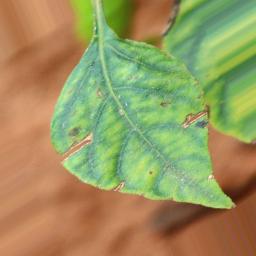
Label: nutritional